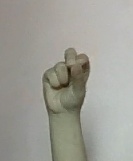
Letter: gaaf